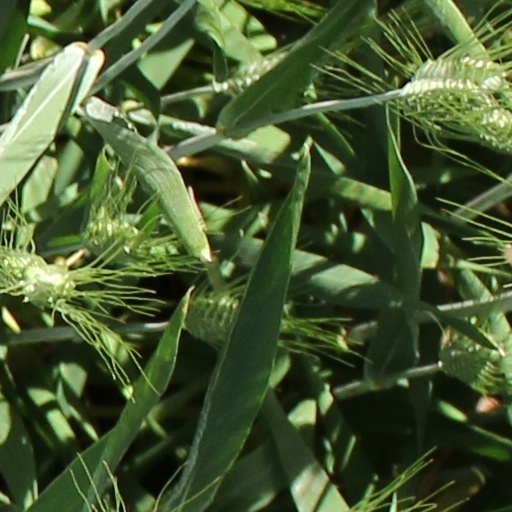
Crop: wheat